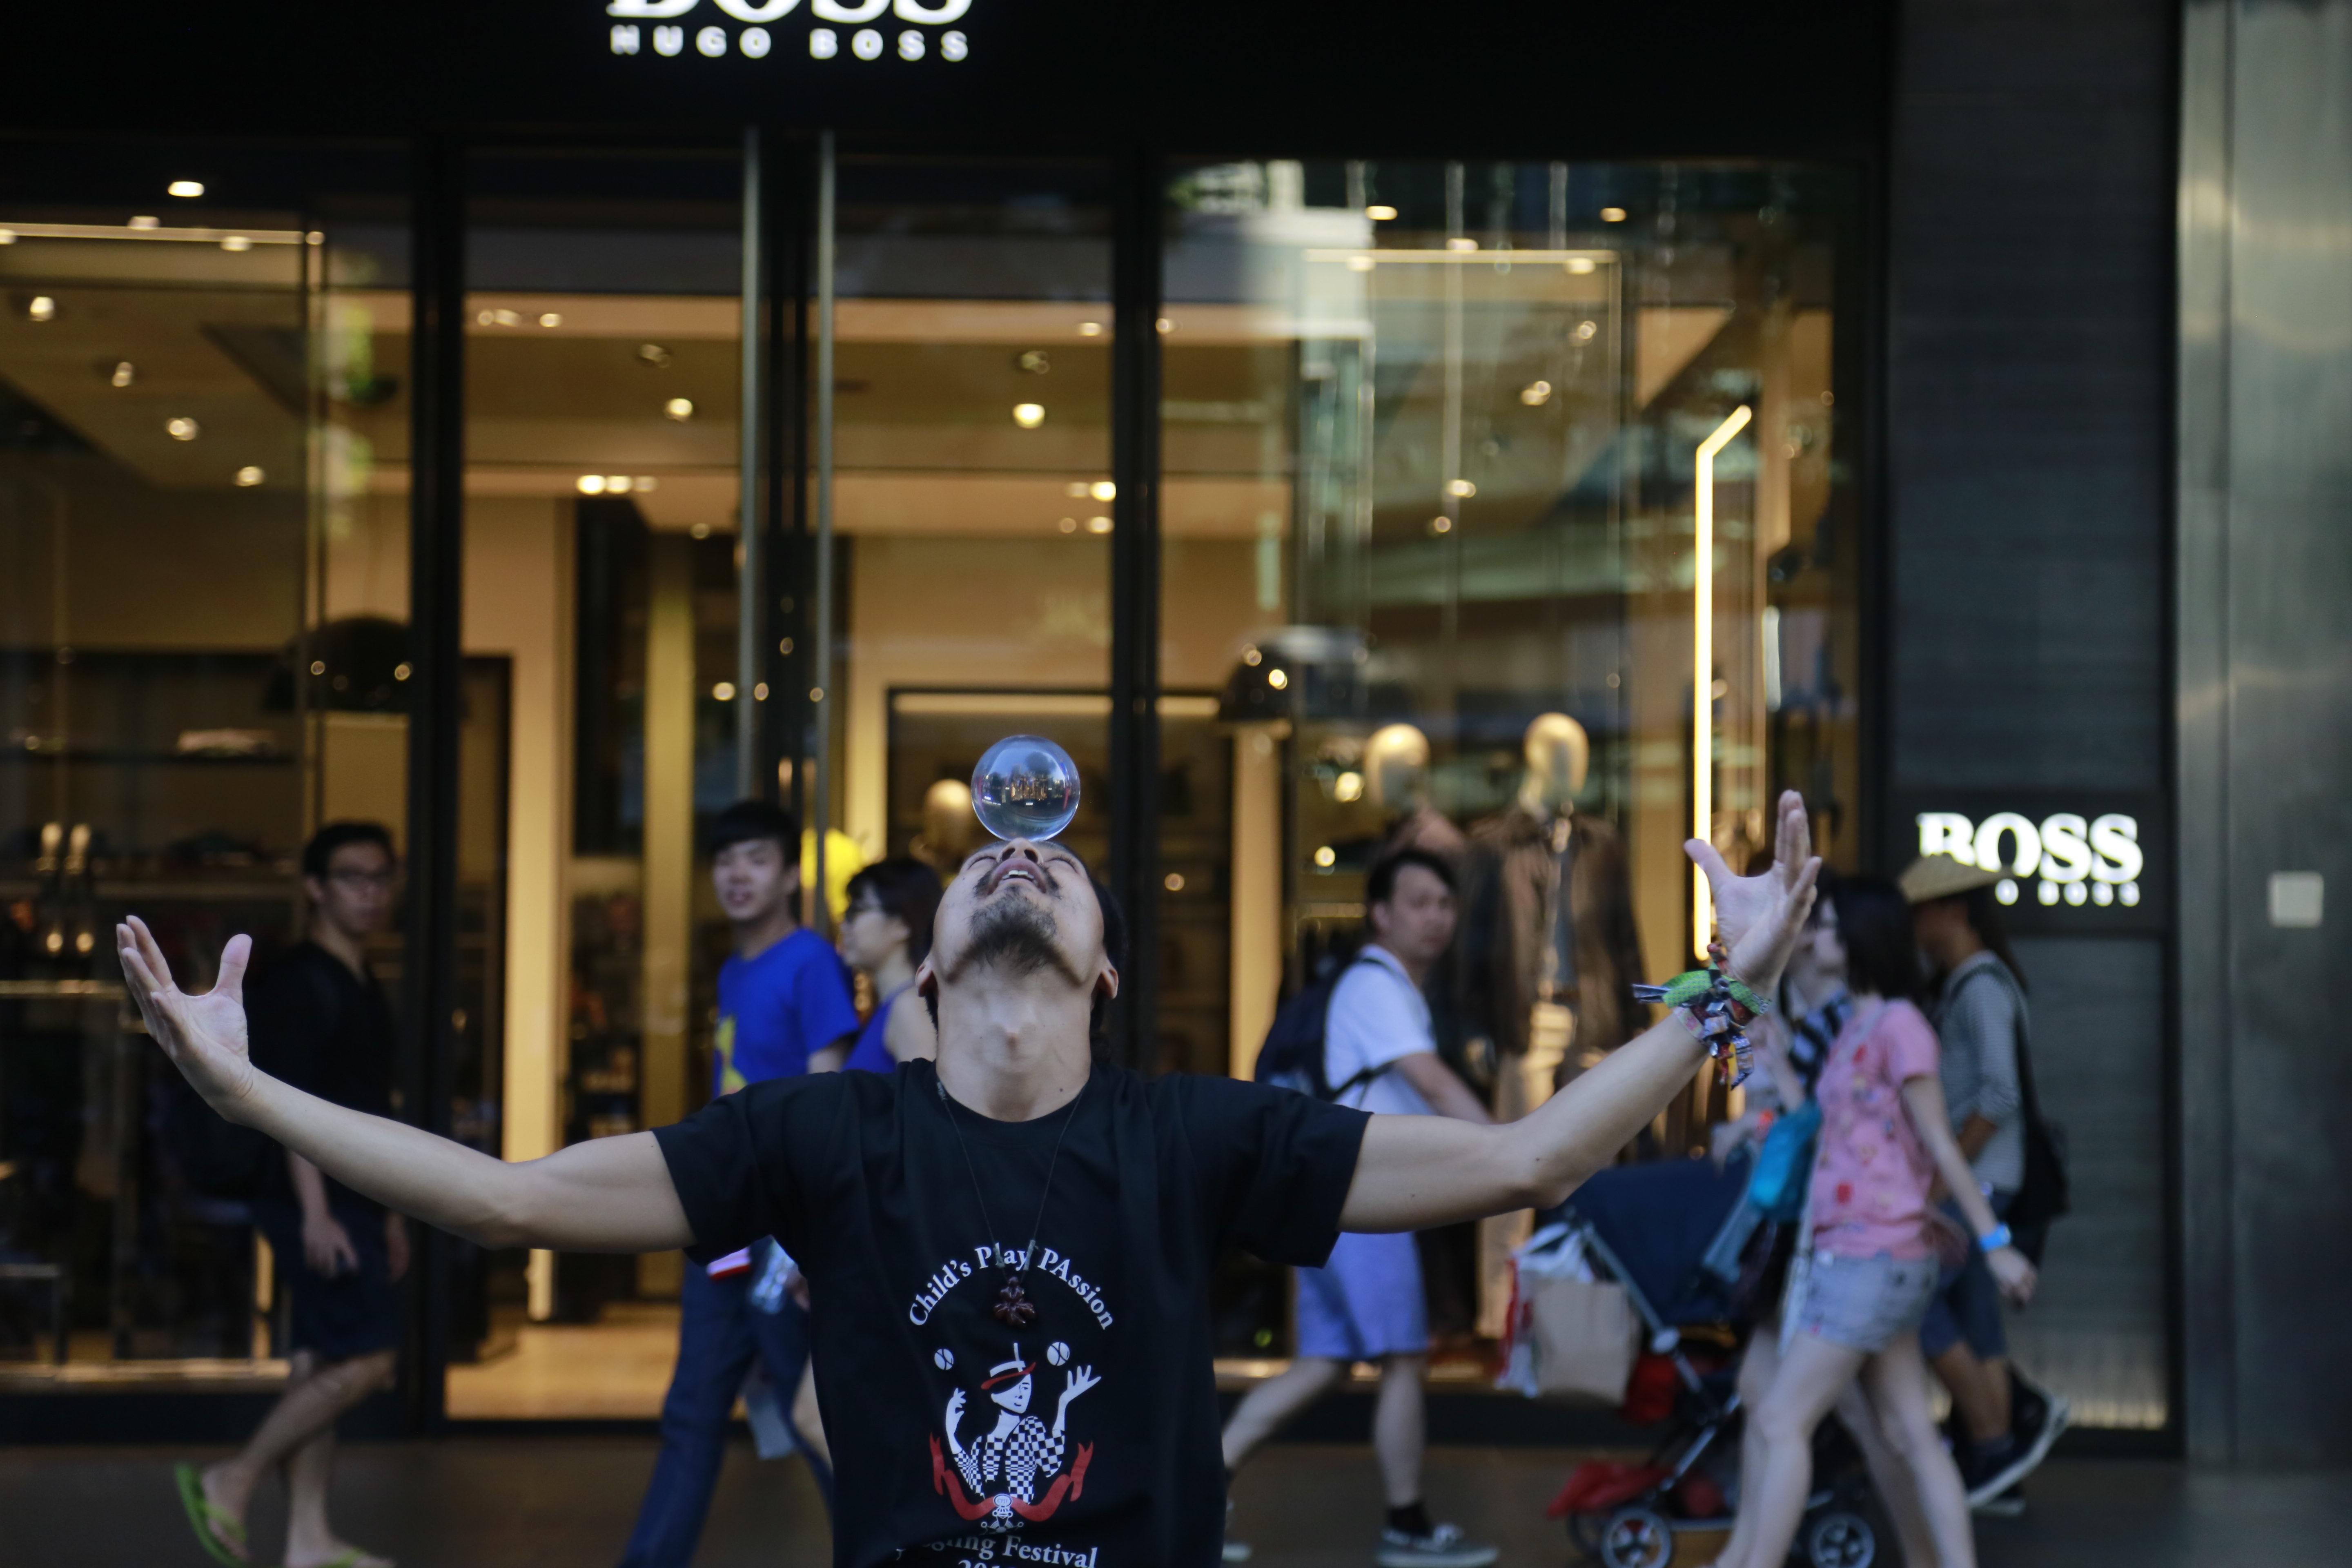
people, street, city, show, street artist, screenshot